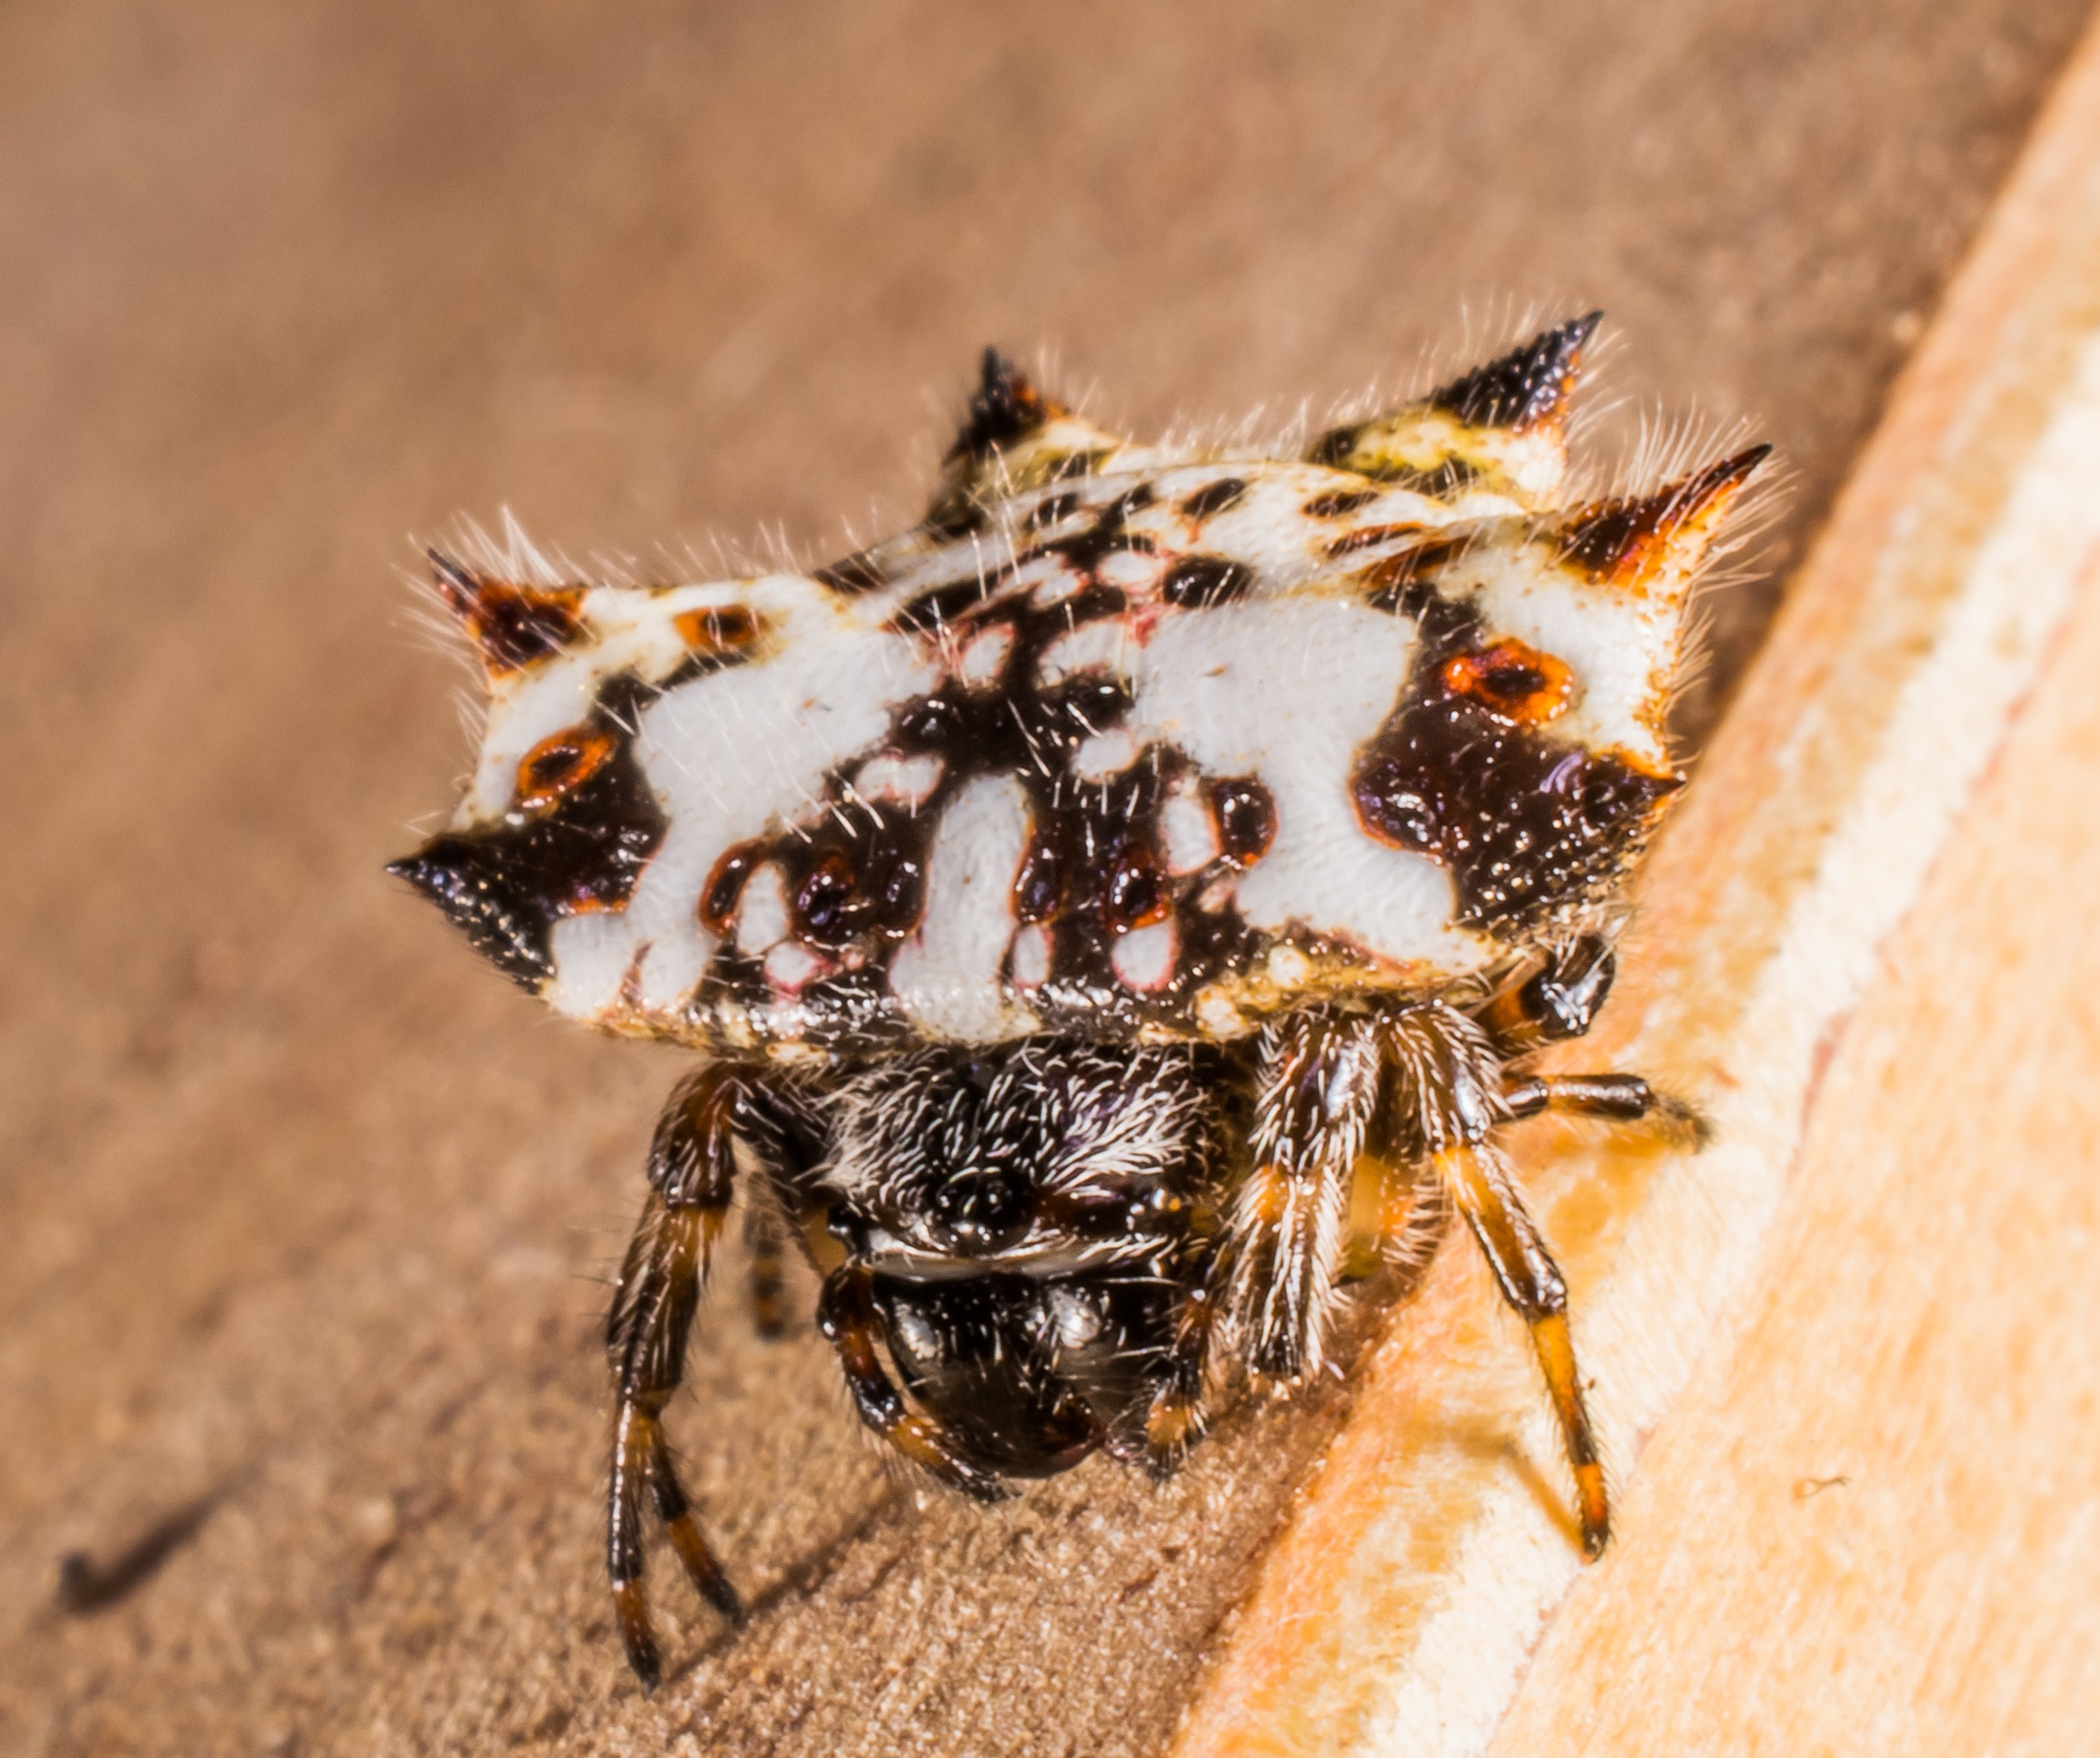
photography, insect, close, fauna, invertebrate, close up, spider, hairy, arachnid, macro photography, arthropod, wolf spider, araneus, alie, small spider, orb weaver spider